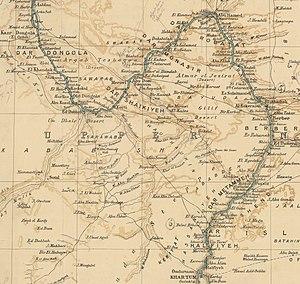
Détail d'une carte montrant le cours du Nil entre Khartoum et Dongola. Au Nord, une mention manuscrite indique le lieu où le colonel Stewart a été tué.
John Donald Hamill Stewart, né le 15 octobre 1845 et mort au Soudan le 18 septembre 1884, est un officier britannique.
Léon Herbin, né le 23 juillet 1853 au Palais et mort au Soudan le 18 septembre 1884, est un officier puis agent consulaire français.